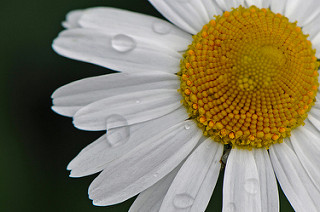
Flower: daisy